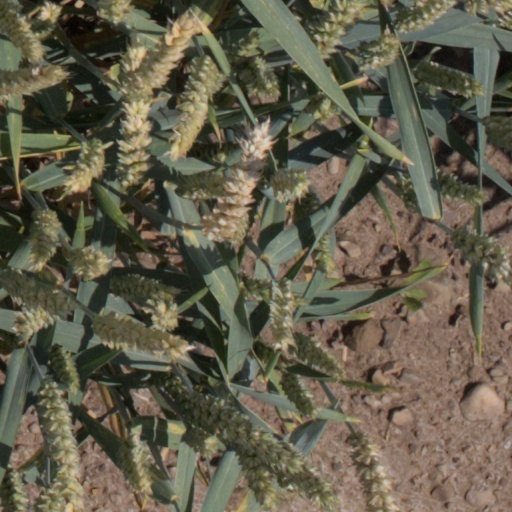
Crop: wheat